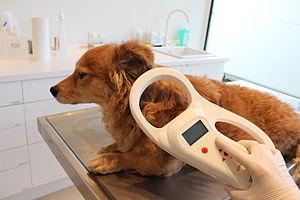
La radio-identification des êtres vivants est l'utilisation de radio-étiquette afin de tracer un être vivant dans différents buts.